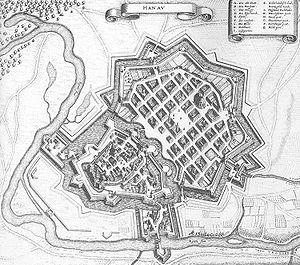
Hanau est une ville d'Allemagne, située dans le Land de Hesse, sur le Main. Elle compte 97 500 habitants. C'est une ville commerciale et industrielle, proche de Francfort.